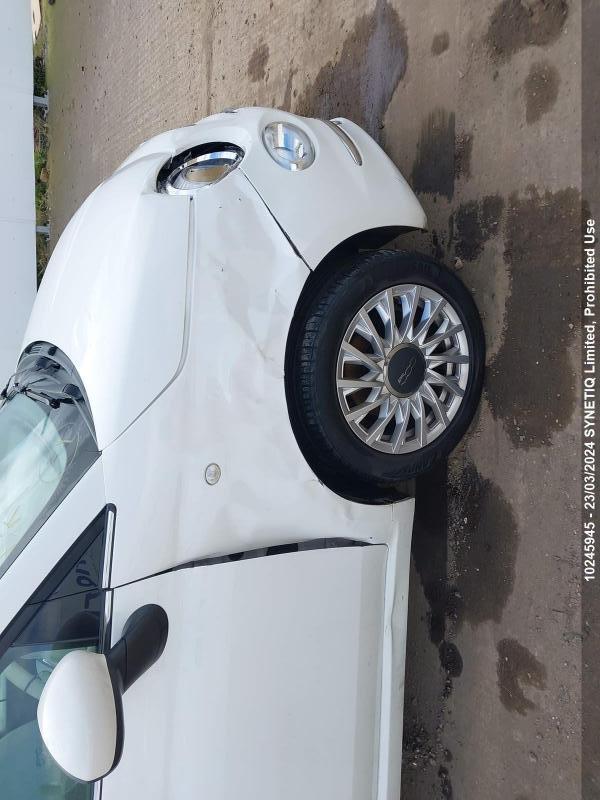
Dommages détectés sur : aile avant droite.
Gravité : mineur